Those Old Scientists

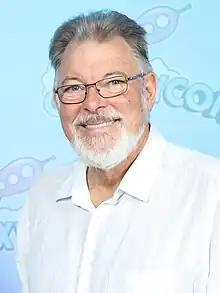
Director Jonathan Frakes was chosen for the episode because of his long history with the "Star Trek" franchise

Executive producer Alex Kurtzman envisioned "", a spin-off from the series "" (2017–2024), as an ongoing series that could cover the seven years between "Discovery" (2019) and the accident that seriously injures Christopher Pike in "" (1966–1969). Frequent "Star Trek" actor and director Jonathan Frakes said in December 2021 that he was booked to direct an episode of the of "Strange New Worlds", and Paramount+ officially announced the season a month later, ahead of the 's release. Showrunners Henry Alonso Myers and Akiva Goldsman committed to the first season's episodic structure and said they would "go for broke" in differentiating the second season's episodes with unique genres. Goldsman said it would have some "creative stretches" and "big swings" that had not been seen in "Star Trek" before.